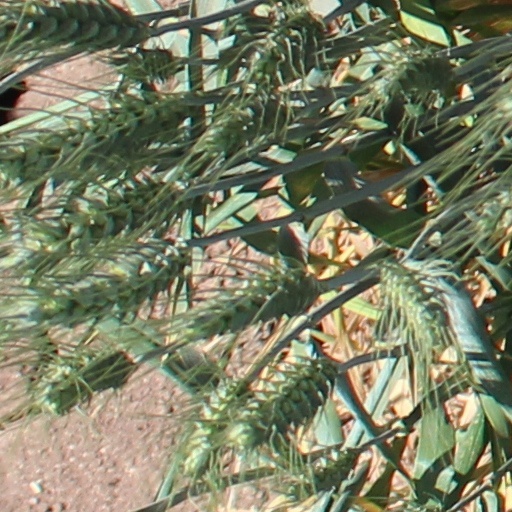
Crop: wheat